Tateno Station (Saga)

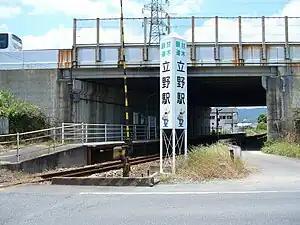
Tateno Station in 2007

is a passenger railway station located in the town of Kiyama, Saga, Japan. It is operated by the Amagi Railway, a third sector public-private partnership corporation.